Millmoor

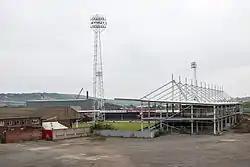
An abandoned Millmoor in 2015, Rotherham

The Millmoor Ground, commonly known as Millmoor, is a football stadium in Rotherham, South Yorkshire, England. It was the home ground of Rotherham County between 1907 and 1925, and then its successor Rotherham United until 2008. The stadium has had no professional tenant since, but has been in use again for local youth football since 2016. It has been described as "the spiritual home" of Rotherham United.